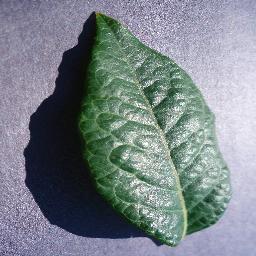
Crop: blueberry
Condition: healthy